Alter-globalization

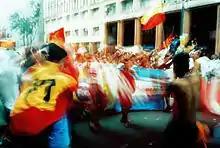
Opening walk of 2002 World Social Forum, held by participants in the movement

The 1970s saw resistance to global expansion by both government and non-government parties. U.S. Senator Frank Church was concerned with the role multinational corporations were beginning to play in global trade and created a subcommittee that reviewed corporate practices to see if they were advancing U.S. interests or not (i.e. exporting jobs that could be kept within the United States). The results prompted some countries in the Global South (ranging from Tanzania to the Philippines) to call for rules and collective action that would raise or stabilize raw material prices and increase Southern exports.